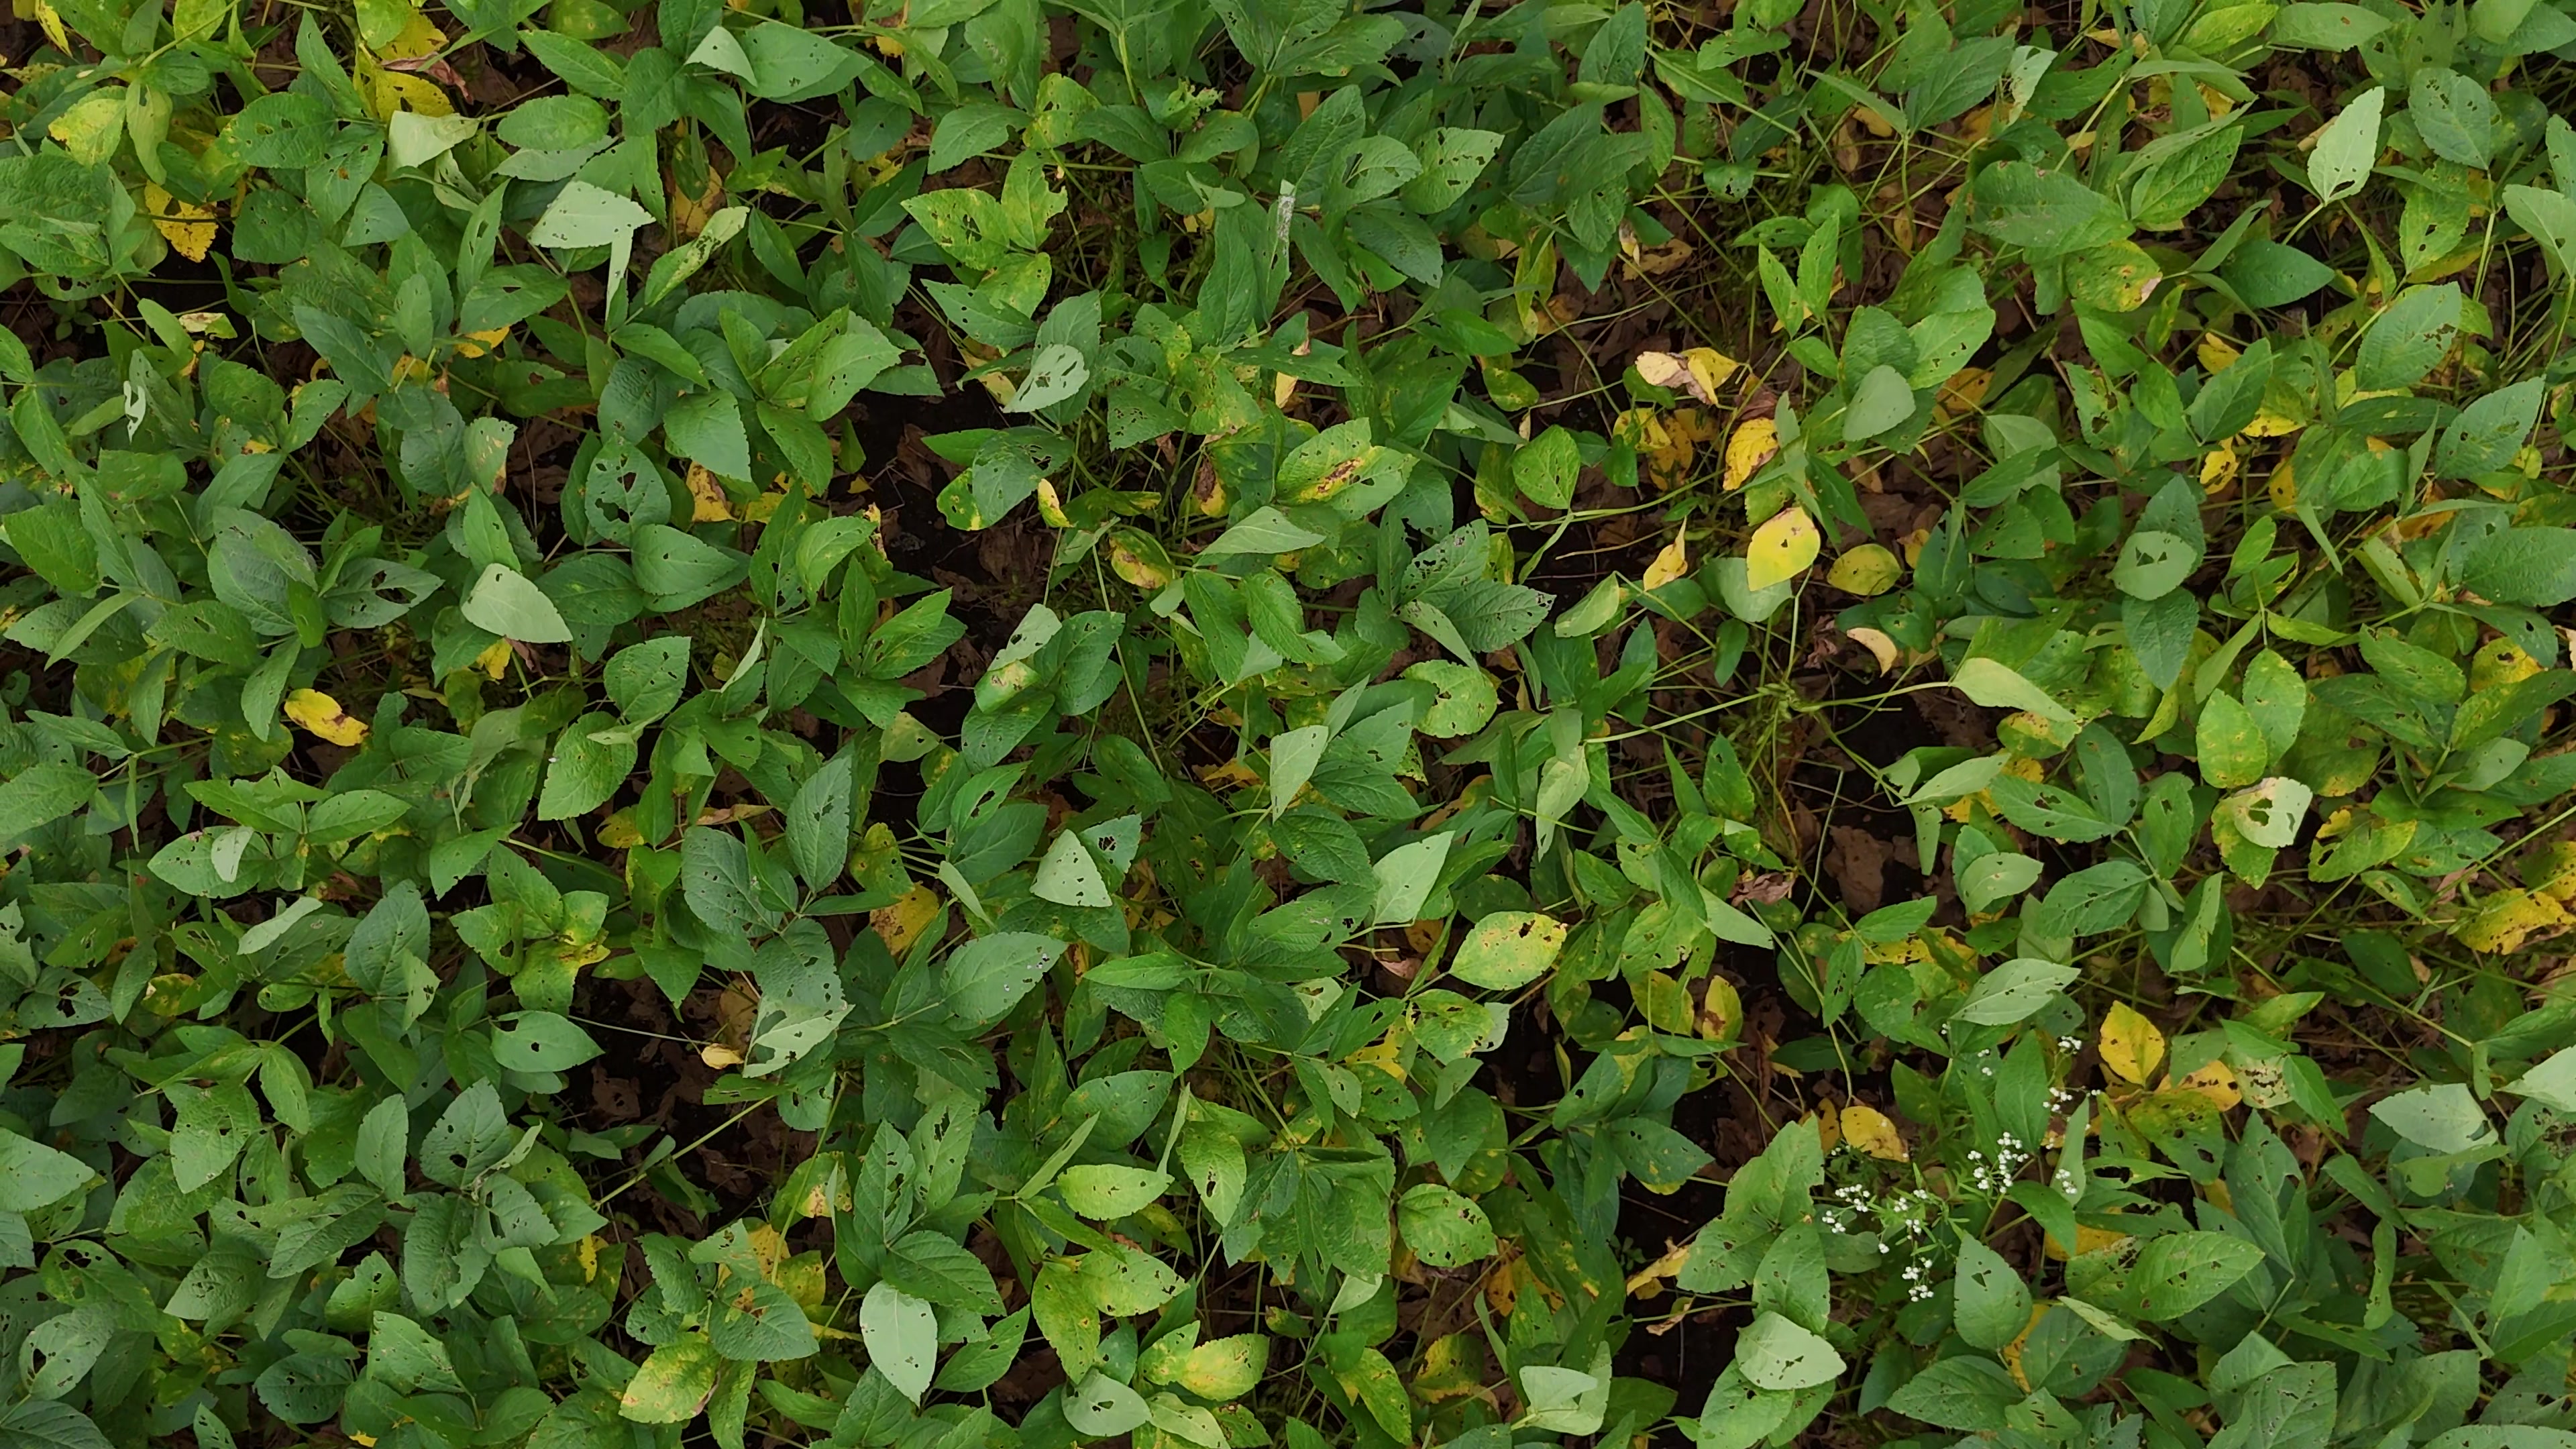
Label: Rust